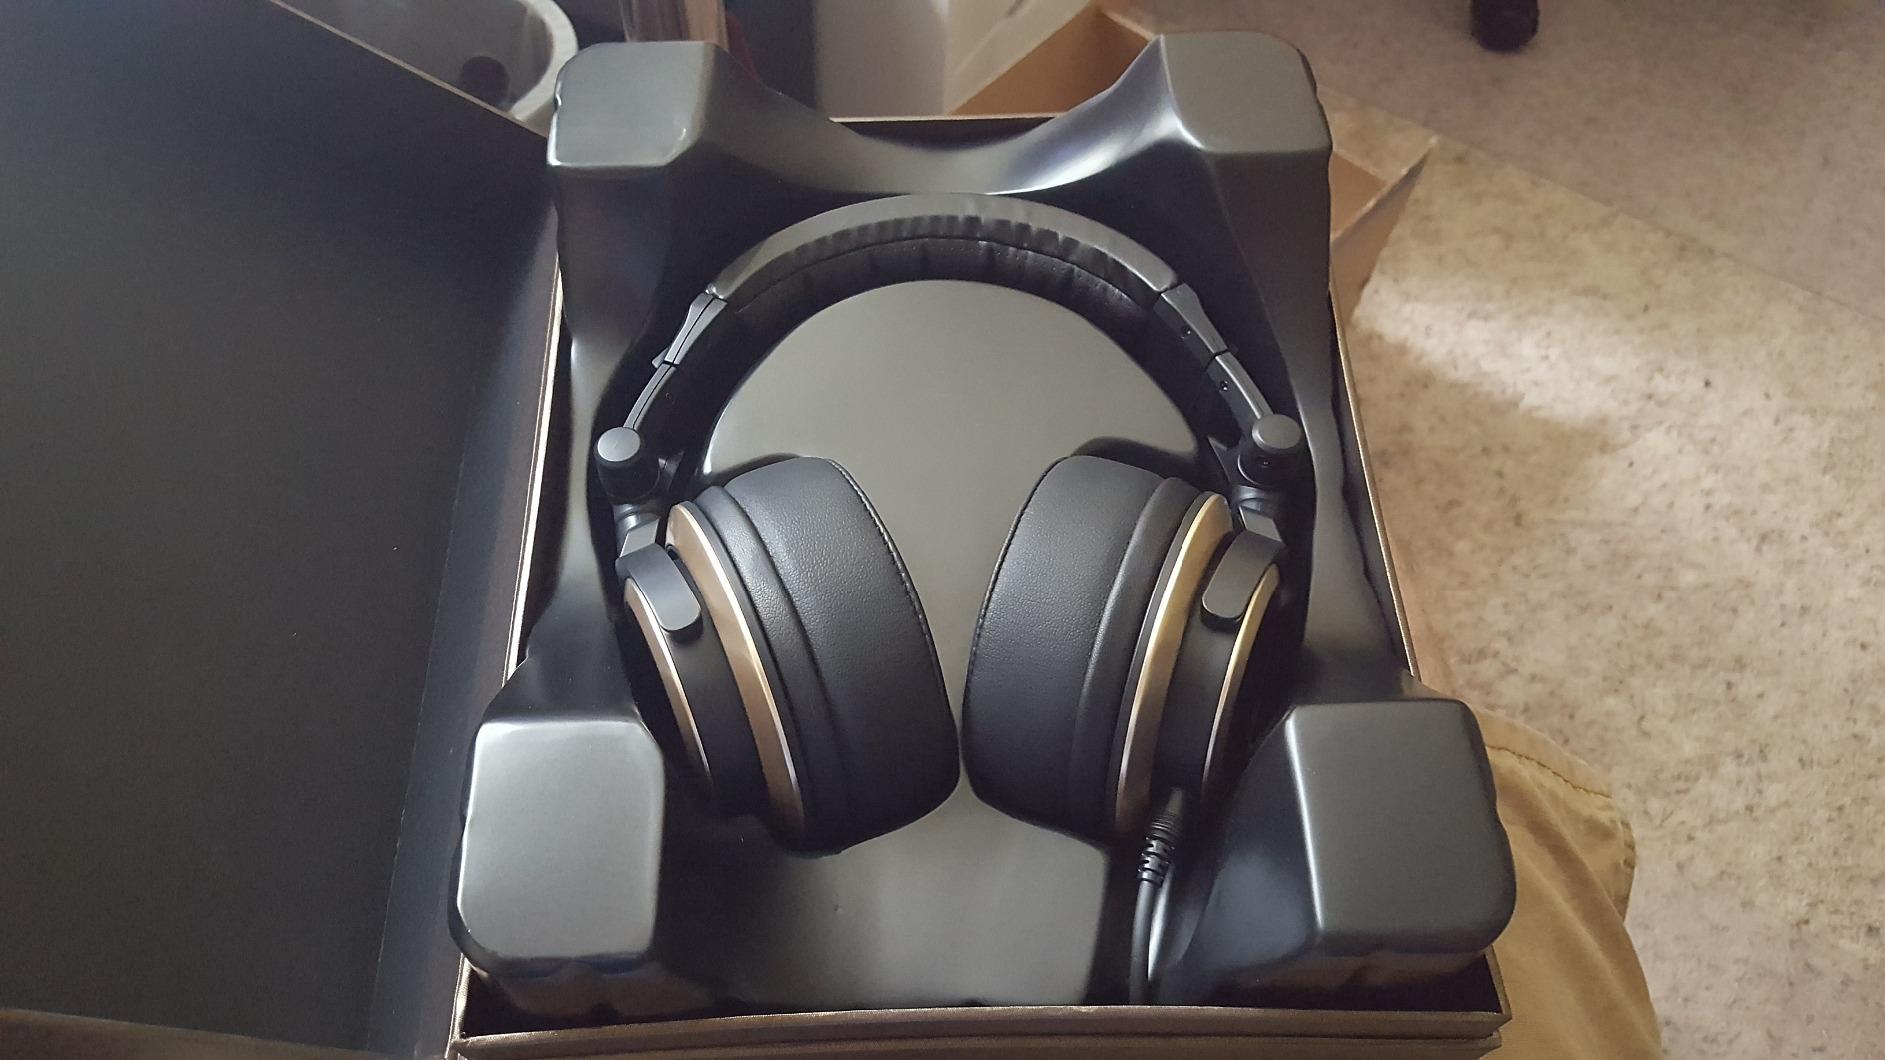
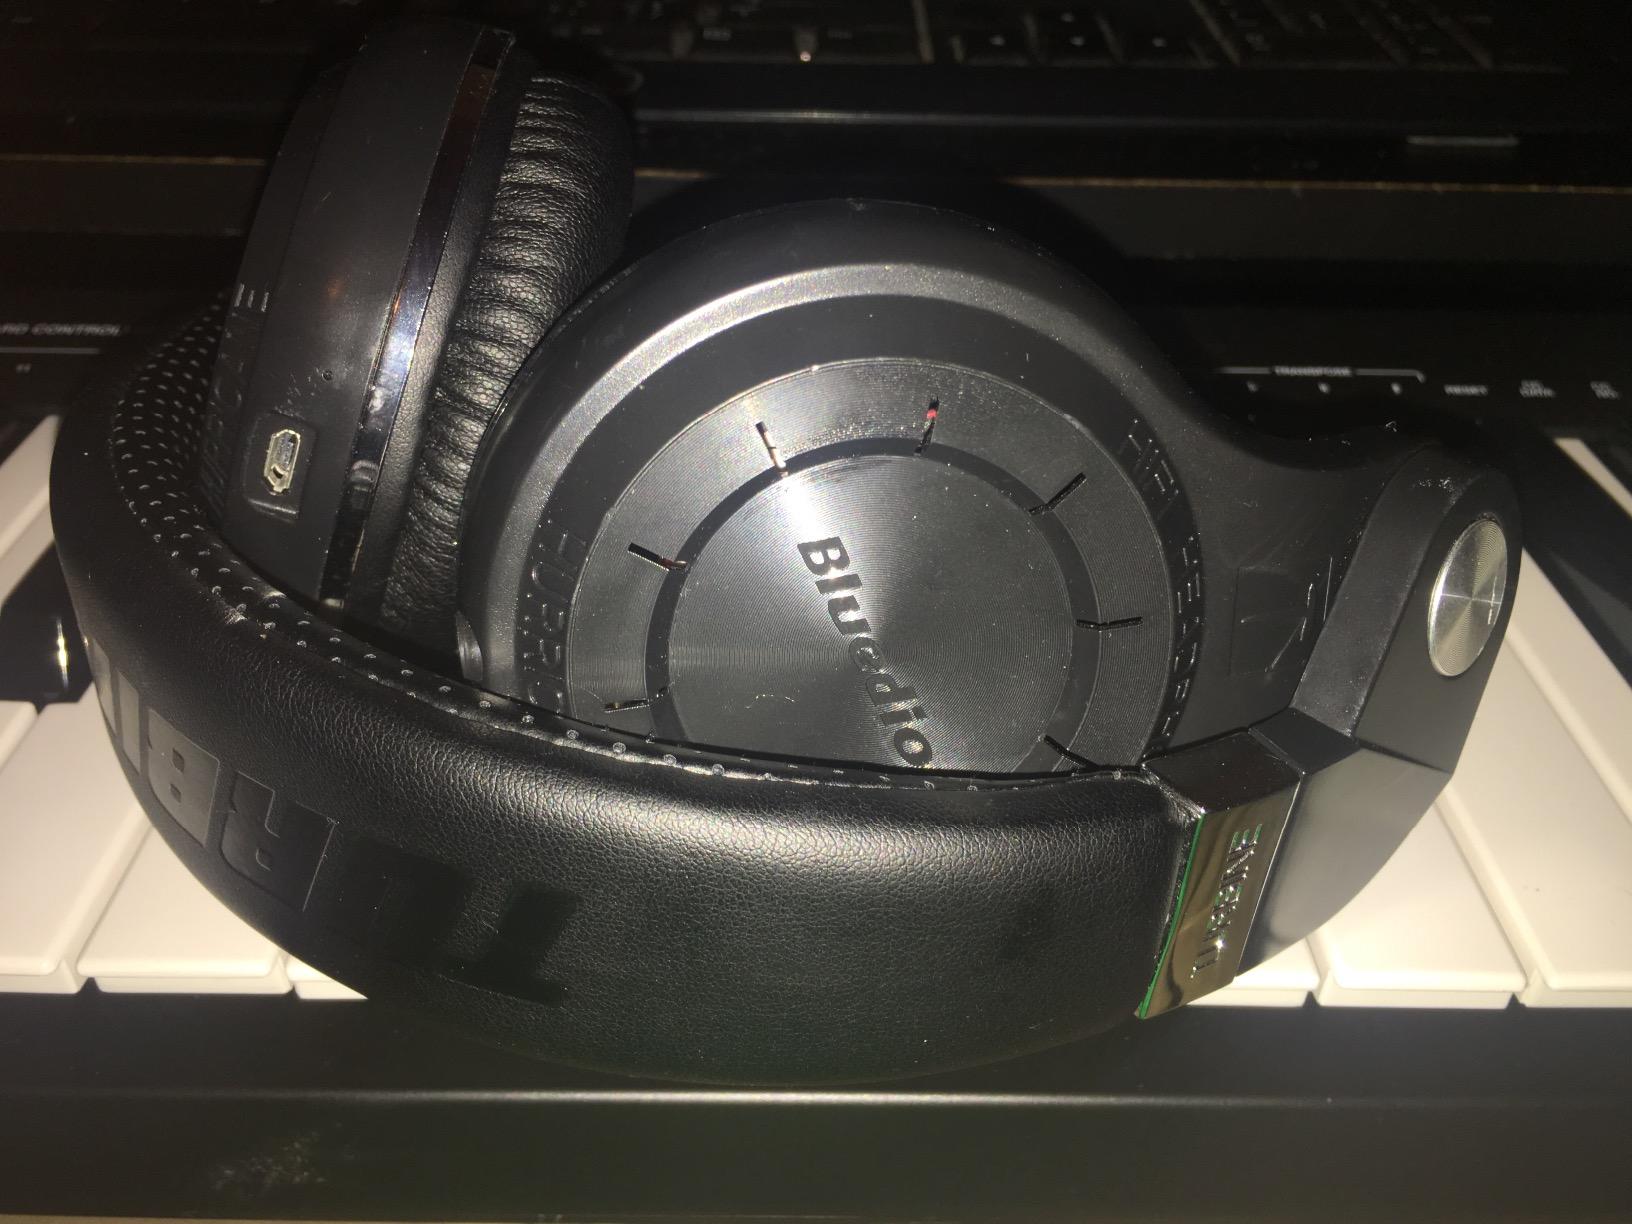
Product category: headphones
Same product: no